Donald Appleyard

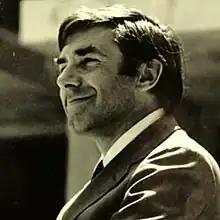
Donald Appleyard

Donald Sidney Appleyard (July 26, 1928 – September 23, 1982) was an English-American urban designer and theorist, teaching at the University of California, Berkeley.